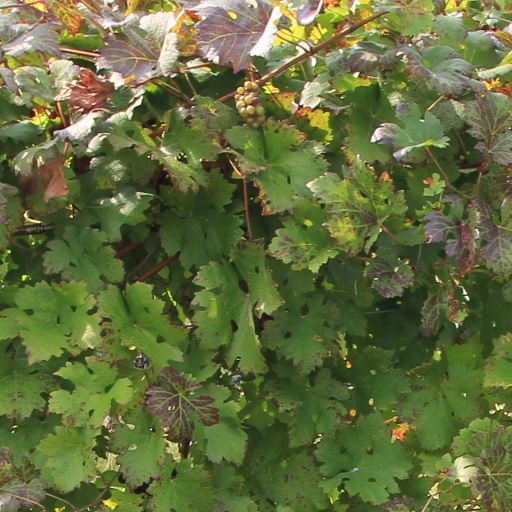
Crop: grape